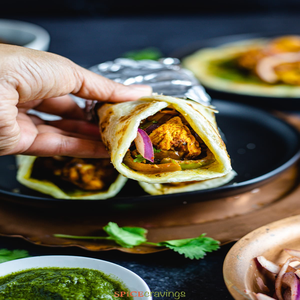
Dish: kathiroll